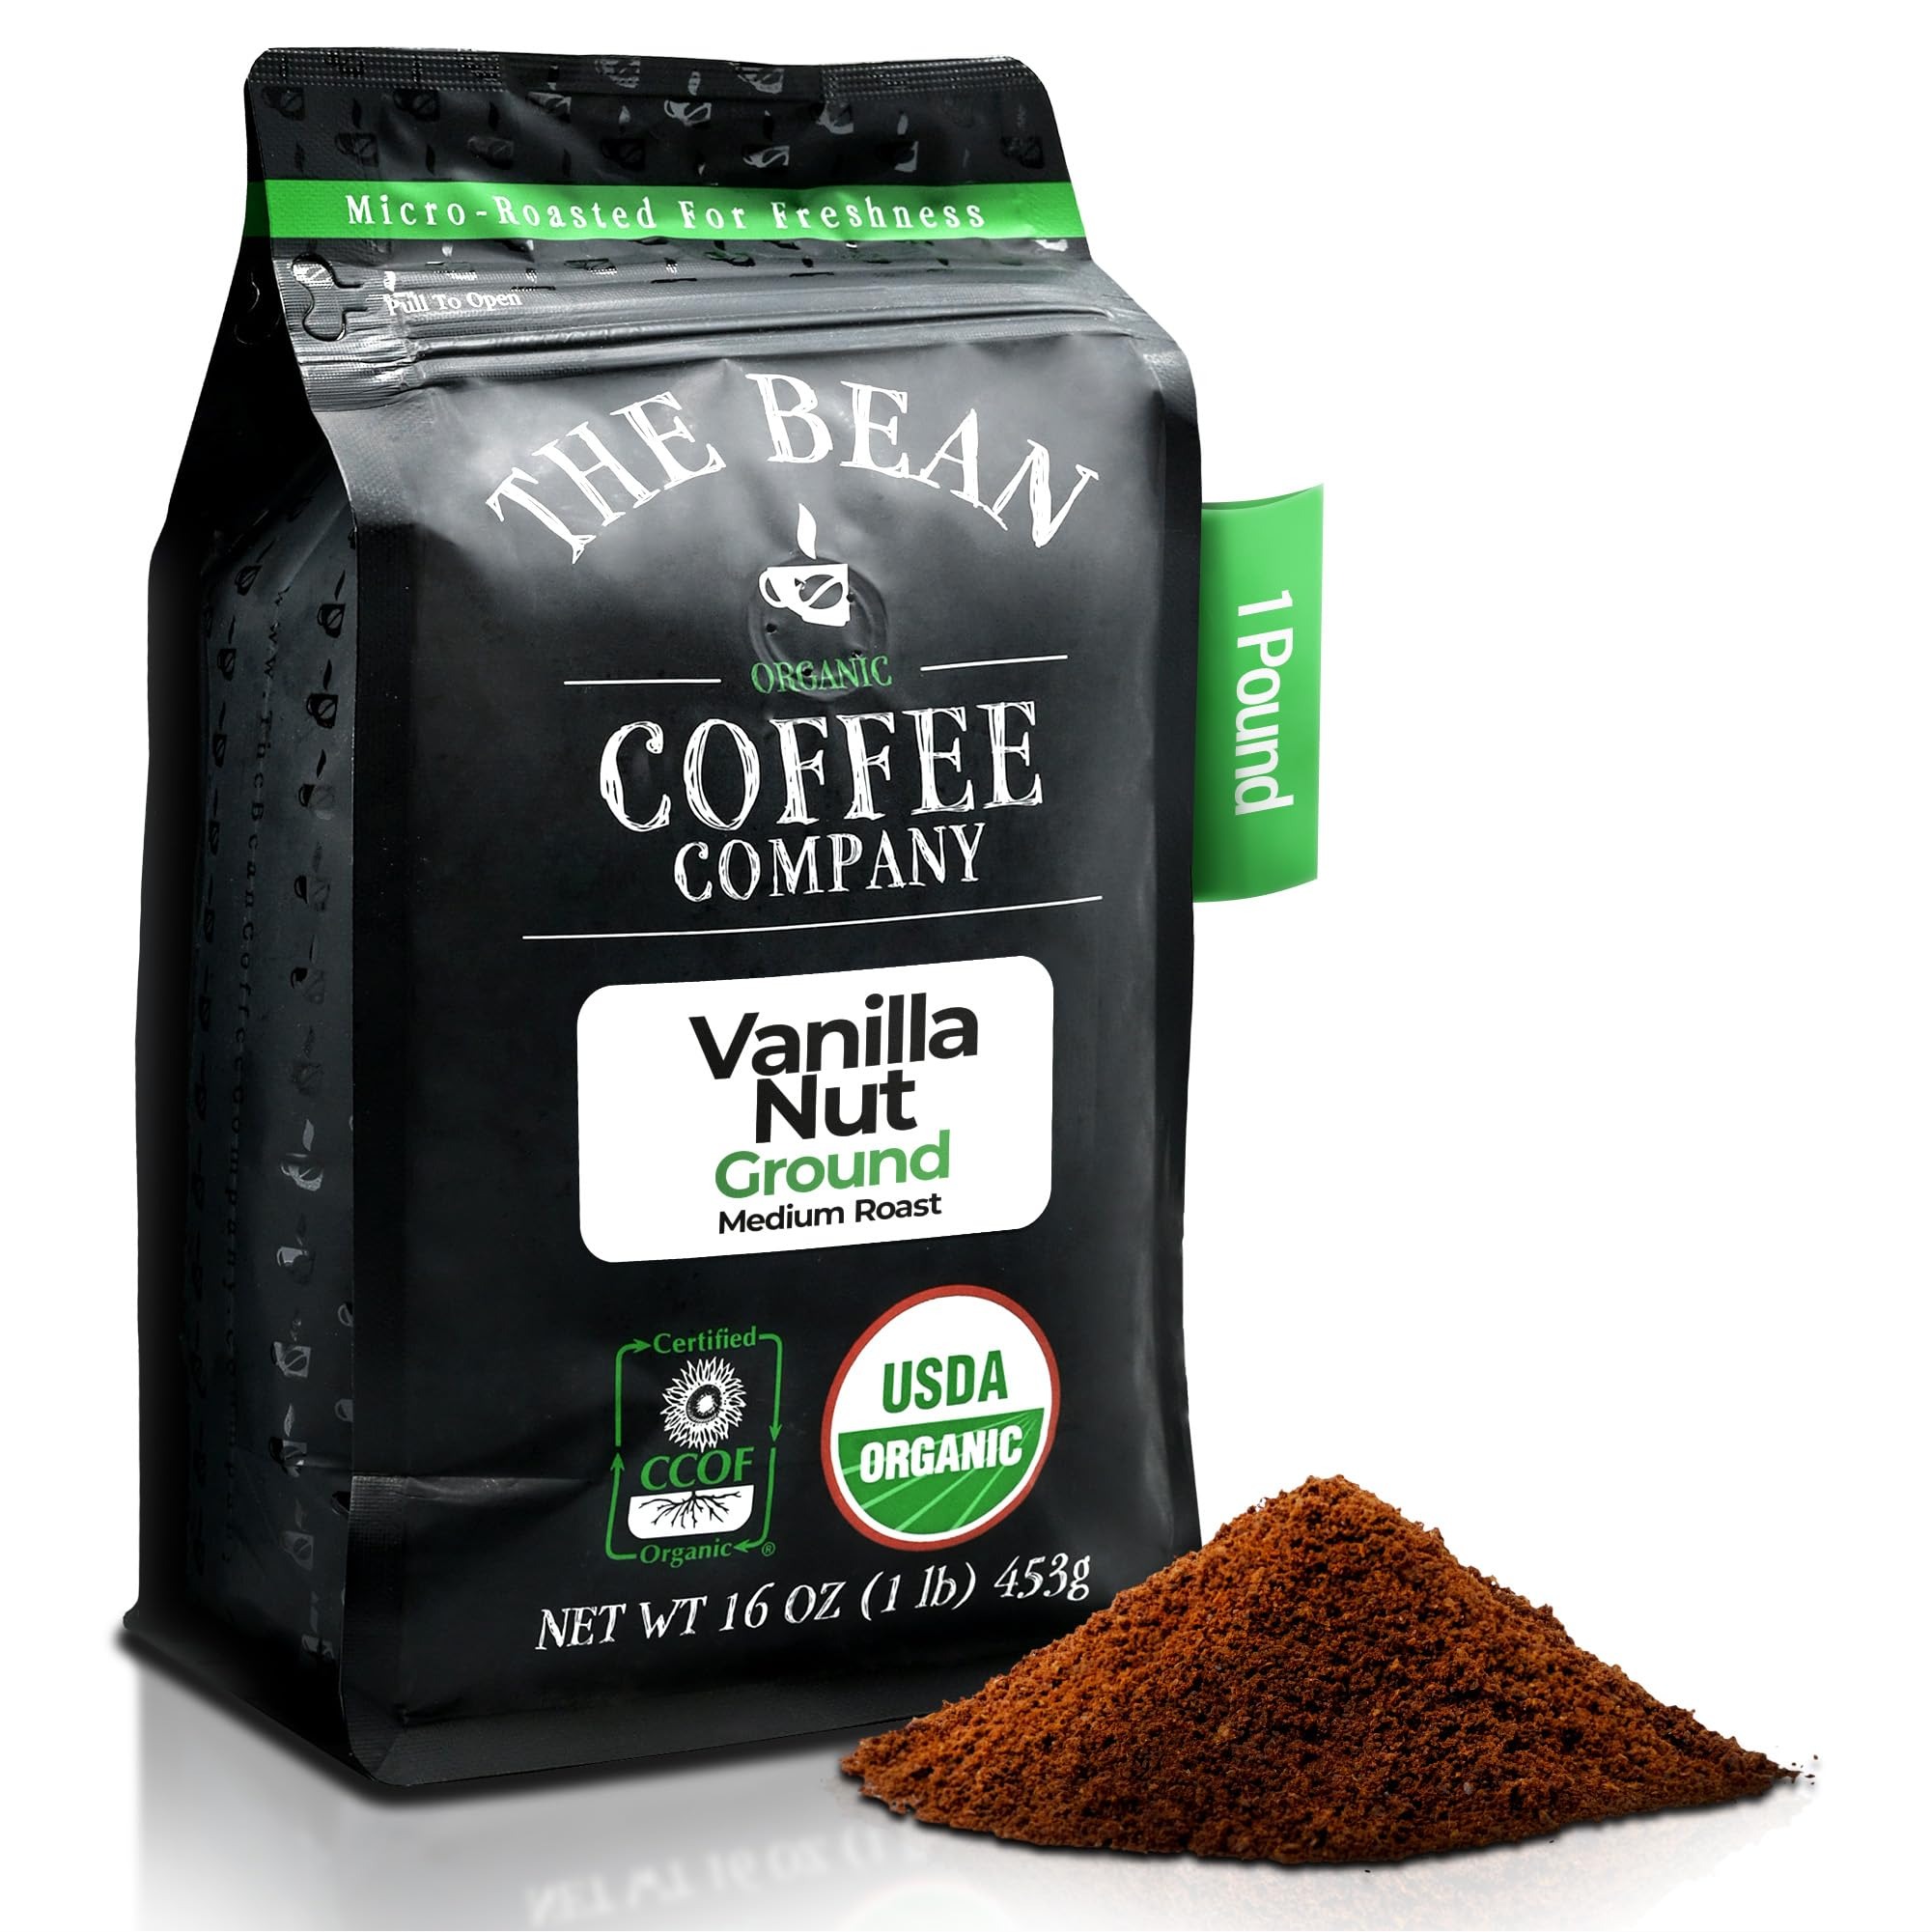
Item Name: The Bean Organic Coffee Company Vanilla Nut, Medium Roast, Ground Coffee, 16-Ounce Bag,Café molido tostado organico
Bullet Point 1: Infused with a hint of nuttiness, Vanilla Nut organic ground medium roast is a deliciously sweet, smooth, and aromatic vanilla flavored coffee treat.
Bullet Point 2: SMALL BATCH ROASTED IN THE USA: Like all coffees from The Bean Organic Coffee Company, this 100% Arabica coffee is hand roasted in small batches in the USA and packaged at the peak of its cycle to preserve its natural flavors and fresh-roasted quality
Bullet Point 3: CERTIFIED ORGANIC: The Bean Organic Coffee Company uses 100 percent organic coffee beans, certified by the USDA and CCOF (California Certified Organic Farmers). The Bean Coffee Company uses certified organic flavoring as well
Bullet Point 4: SUSTAINABLE FARMING: Our products are produced using farming practices that maintain and improve soil and water quality, minimize the use of synthetic materials, conserve biodiversity, and avoid genetic engineering
Bullet Point 5: SUPPORT SMALL BUSINESS: We are a family-owned business that began our journey back in 2007 at our local farmer’s market down in Southern California. Since then we have grown our business to bring organic coffee direct to our customers all across the United States!
Product Description: Vanilla Nut medium roast has a sweet, smooth, vanilla flavorVanilla infused with a hint of nuttiness, delight in this aromatic coffee treat. Vanilla Nut organic ground medium roast is a deliciously sweet, smooth, vanilla flavored coffee. Like all coffees from the bean coffee company, this 100% Arabica coffee was hand roasted in small batches and packaged at the peak of its cycle to preserve its natural flavors and fresh-roasted quality. The Bean Coffee Company has a combined more than 25 years of Roasting experience with an innovative commitment to great taste, quality and health. It's all about the bean.
Value: 16.0
Unit: Ounce

Price: 18.99